Imshaugia

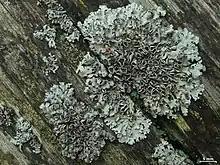
"Imshaugia placorodia", photographed in the Black Hills of South Dakota. Scale bar is 5 mm

"Imshaugia" grows most commonly on the bark and wood of conifers, and prefers woodland habitats that are open and well-lit. They have also been recorded on hardwoods and wood fences. The South American species "I. sipmanii", however, is saxicolous. "Imshaugia placorodia" has been noted to display a preference for the bark of the tree species pitch pine ("Pinus rigida") and Jack pine ("Pinus banksiana"). The type species, "Imshaugia aleurites", is widely distributed in northern North America, having been recorded from the tree line in the Arctic south through all of the boreal region and most of the temperate region.